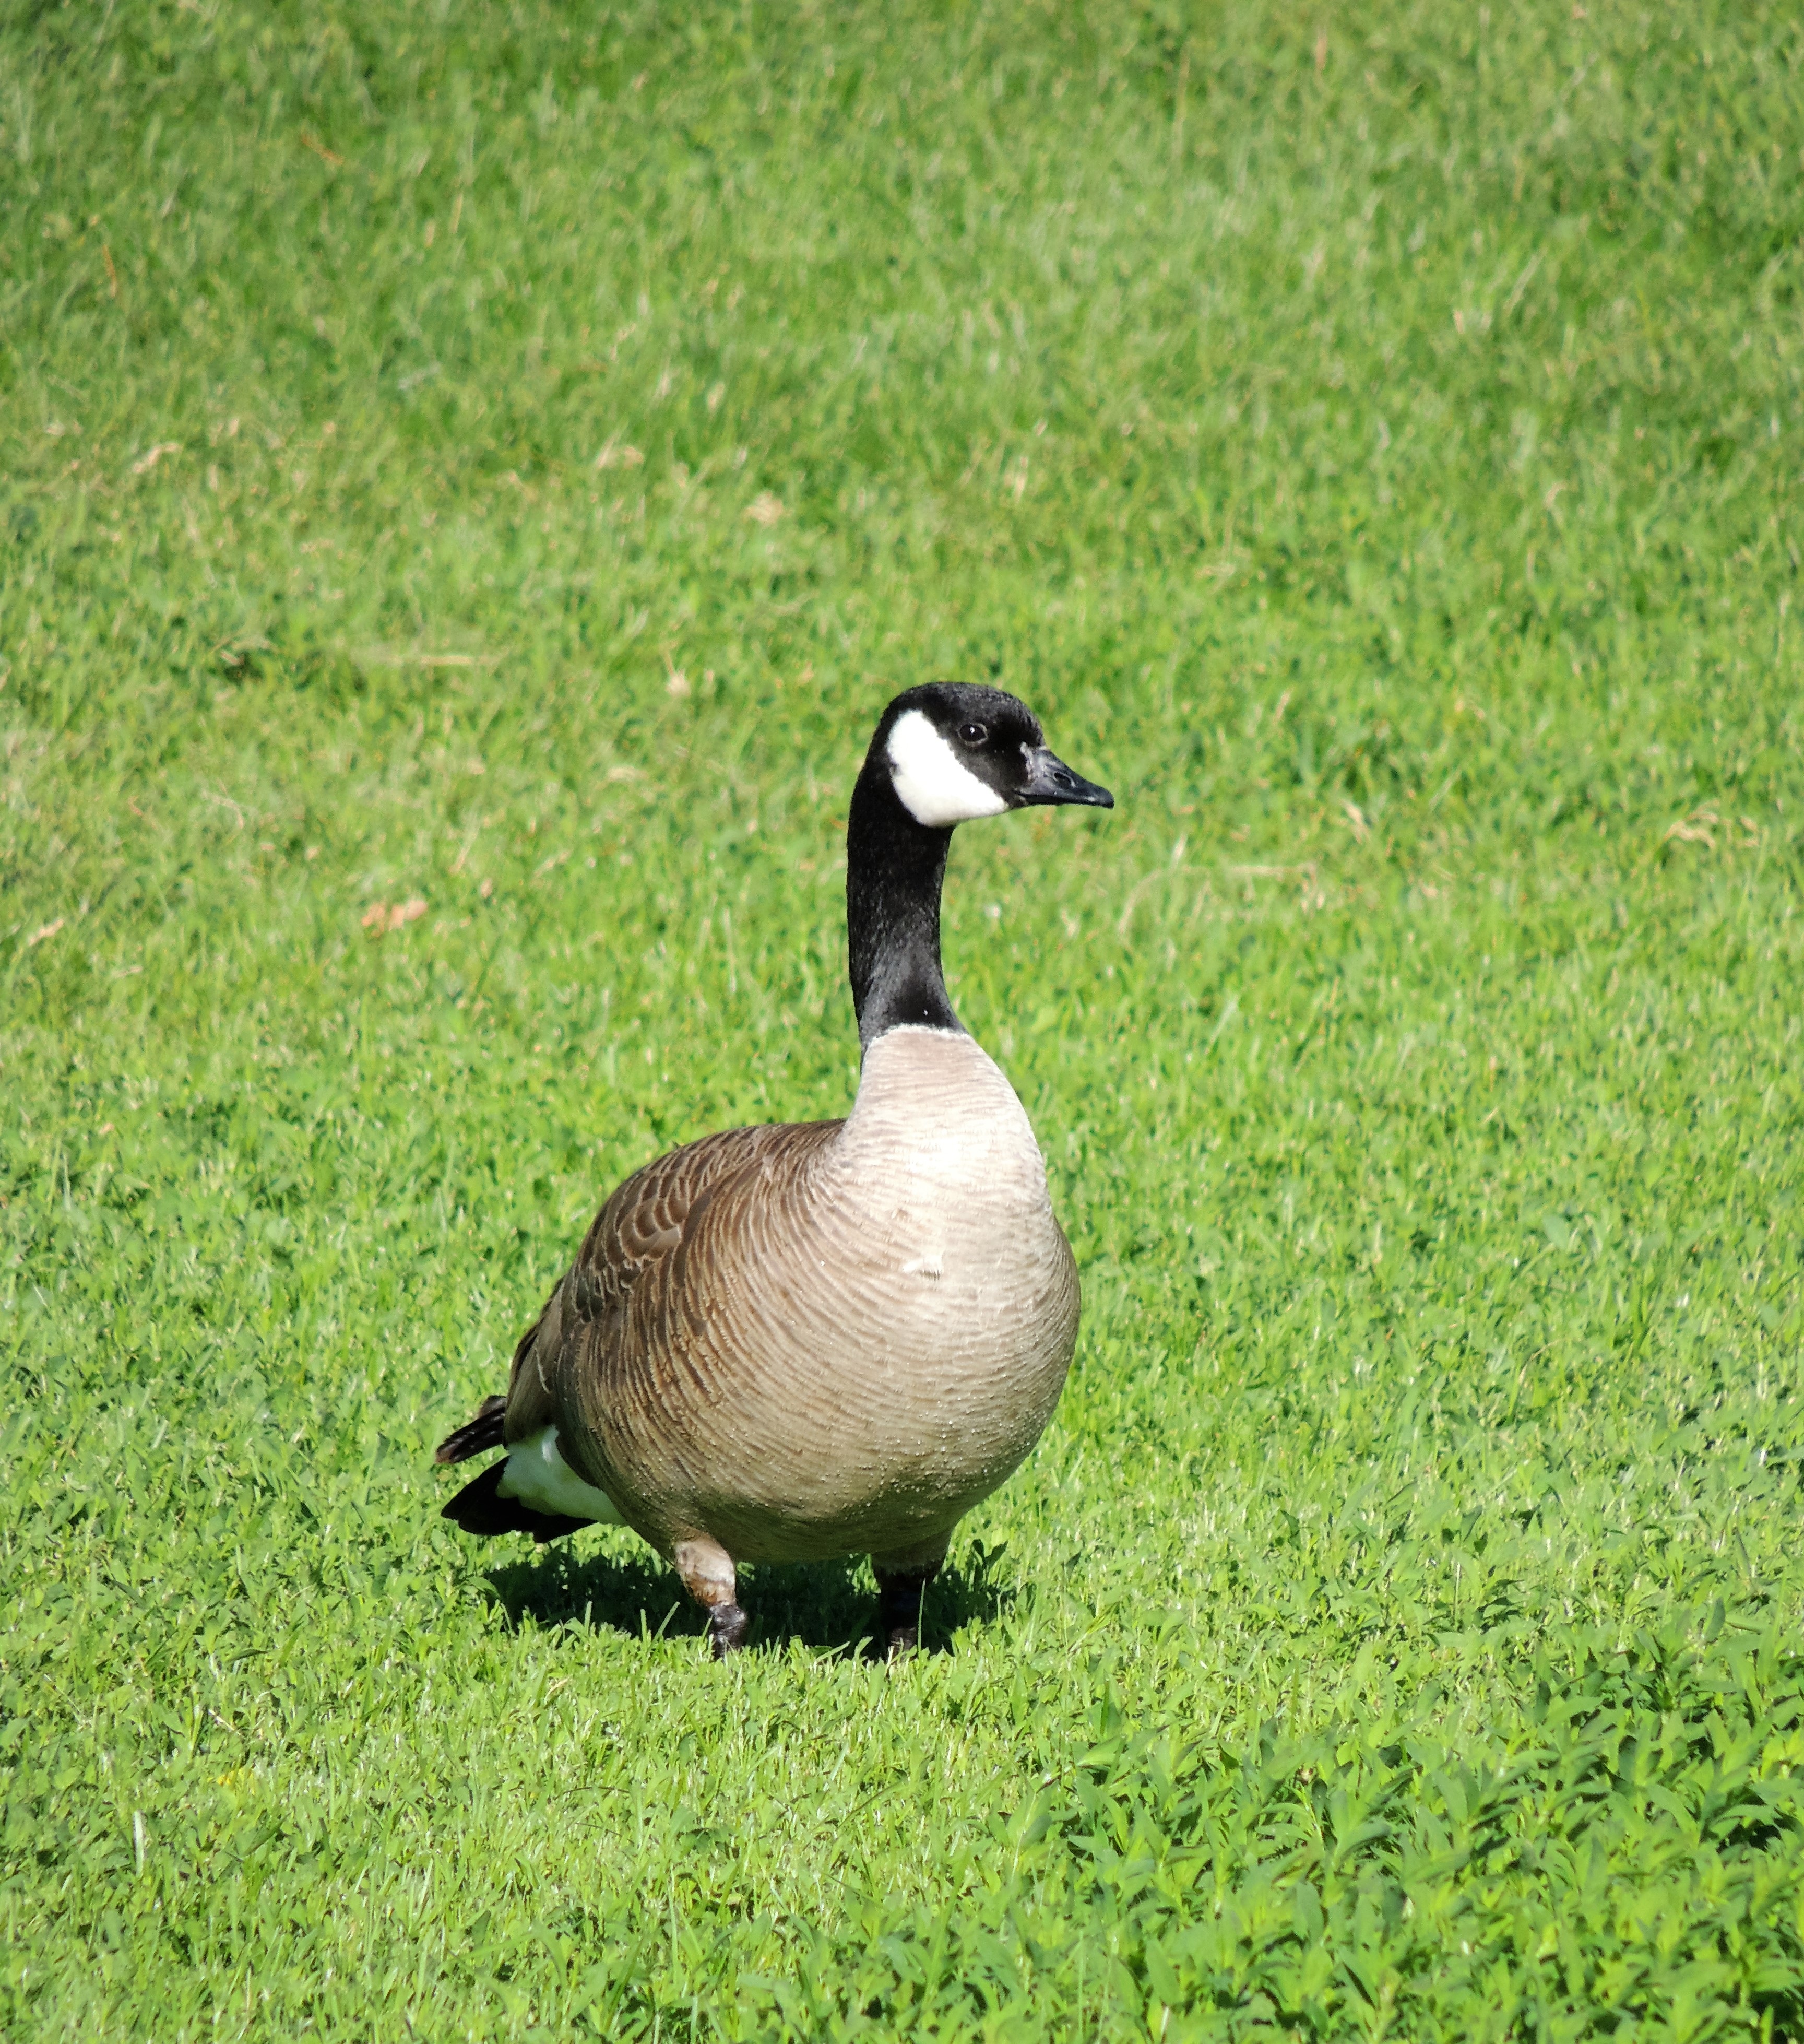
nature, grass, snow, bird, lawn, prairie, animal, wildlife, green, beak, fowl, fauna, poultry, duck, canada, goose, geese, canadian, vertebrate, waterfowl, water bird, ducks geese and swans, canadian snow goose